Peace treaty

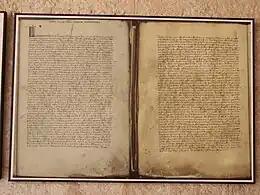
Peace-treaty of Zadar (1358), which ended the war between the Croato-Hungarian Kingdom and the Republic of Venice, forcing the latter to withdraw from Croatian coast

The content of a treaty usually depends on the nature of the conflict being concluded. In the case of large conflicts between numerous parties, international treaty covering all issues or separate treaties signed between each party.